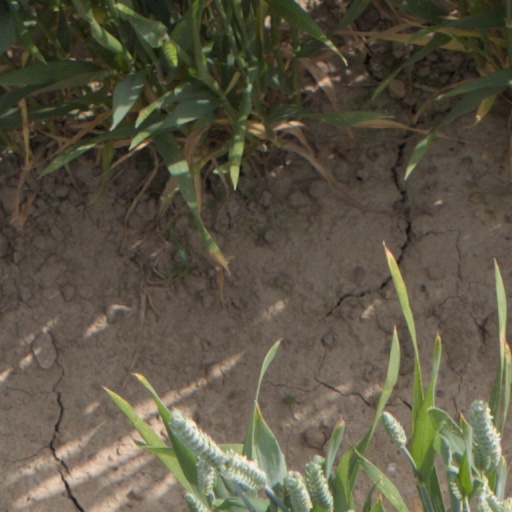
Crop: wheat